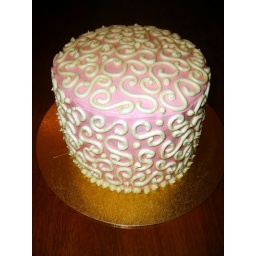
Three stacked cake, Chocolate Zucchini, Caramel Mudcake and Red Velvet Cake. Covered in pink and white buttercream.